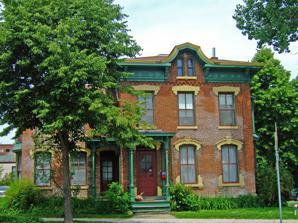
Building: John George Ott House
Country: United States of America
Year built: 1873
Historic house in Wisconsin, United States United States historic place John George Ott House U.S. National Register of Historic Places U.S. Historic district Contributing property John George Ott House, June 2009 Show map of Wisconsin Show map of the United States Location 754 Jenifer Street Madison , Wisconsin Coordinates 43°4′39″N 89°22′16″W / 43.07750°N 89.37111°W / 43.07750; -89.37111 Area 0.11 acres (0.045 ha) Built 1873 Architectural style Italianate Part of Jenifer-Spaight Historic District ( ID04001153 ) NRHP reference No. 82000656 Significant dates Added to NRHP September 23, 1982 Designated CP October 13, 2004 The John George Ott House is an ornate Italianate-styled home built in 1873 in Madison, Wisconsin for Swiss immigrant Ott. In 1982 it was listed on the National Register of Historic Places . History 13-year-old John George Ott immigrated to Madison from Schaffhausen , Switzerland in 1850. He started clerking in a store and in three years managed to save $850. He later recalled that he "was so much encouraged by my phenomenal success, that I undertook to purchase a homestead and built a store in a location which at that time was known as 'in the woods.'" Ott's lot faced onto Williamson Street and he built his store on that side. He ran the store there for fourteen years, selling groceries and items like whiskey by the barrel. In 1868 he started a brickyard , which he operated until 1872. Then in 1872 he began selling accident insurance, fire insurance, and real estate. Close up view of the John George Ott House, March 2014 In 1873 Ott started building the house that is the subject of this article, on the Jenifer Street side of the lot where his store was. The house is in High Victorian Italianate style, with walls made of brick that may have come from Ott's own brickyard. The windows are framed in ornate sandstone sills and lintels . A line of brick corbels runs beneath a wooden cornice and eaves . In the front center the straight eaves are interrupted by a curved dormer which shelters two tombstone-shaped windows. The roof is shallow and hipped , and was originally topped with a cupola . Wings and bays flank the central block. The High Victorian subtype of Italianate that this house represents is unusual in Madison, where most other Italianate houses are of the Italian Villa or the  square-massed subtypes. During Ott's years living in the house, he was active in the Old Settlers Club, he helped found Madison's German Masonic Lodge , he helped found Madison's Turnverein , and he was a member of the Maennerchor . He served on the city council, the county board, and as a Justice of the Peace. He also organized his neighbors in the Sixth Ward to create Madison's first public park, converting an old cemetery into Orton Park . After he died in 1914, his family lived in the house on Jenifer Street until 1973. From 1975 to 1986 R. Richard Wagner lived in the house. He had been involved in historic preservation, helping to establish Madison's Landmarks Commission and then chairing it through its early years. He restored several houses in the Marquette neighborhood and worked toward revitalization of the Williamson Street corridor. In 1980 he was the first openly gay person on the Dane County Board of Supervisors, and went on to serve as its chair for four terms, supporting LGBTQ protections and the development of Monona Terrace and Olbrich Botanical Gardens . Over the years he served on other commissions around Madison. In 1979, the house was designated a landmark by the Madison Landmarks Commission. In 1982 it was listed on the NRHP, significant as "one of the finest High Victorian Italianate residences in Madison," and as the home of one of the first non-Yankee settlers in Madison, who rose from a penniless immigrant to a prominent community leader. Additionally, the house is located within the Jenifer-Spaight Historic District . See also National Register of Historic Places portal National Register of Historic Places listings in Madison, Wisconsin References